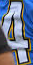
Number: 4